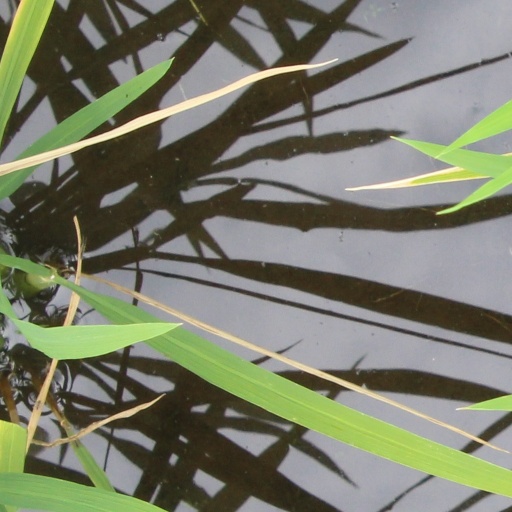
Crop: rice